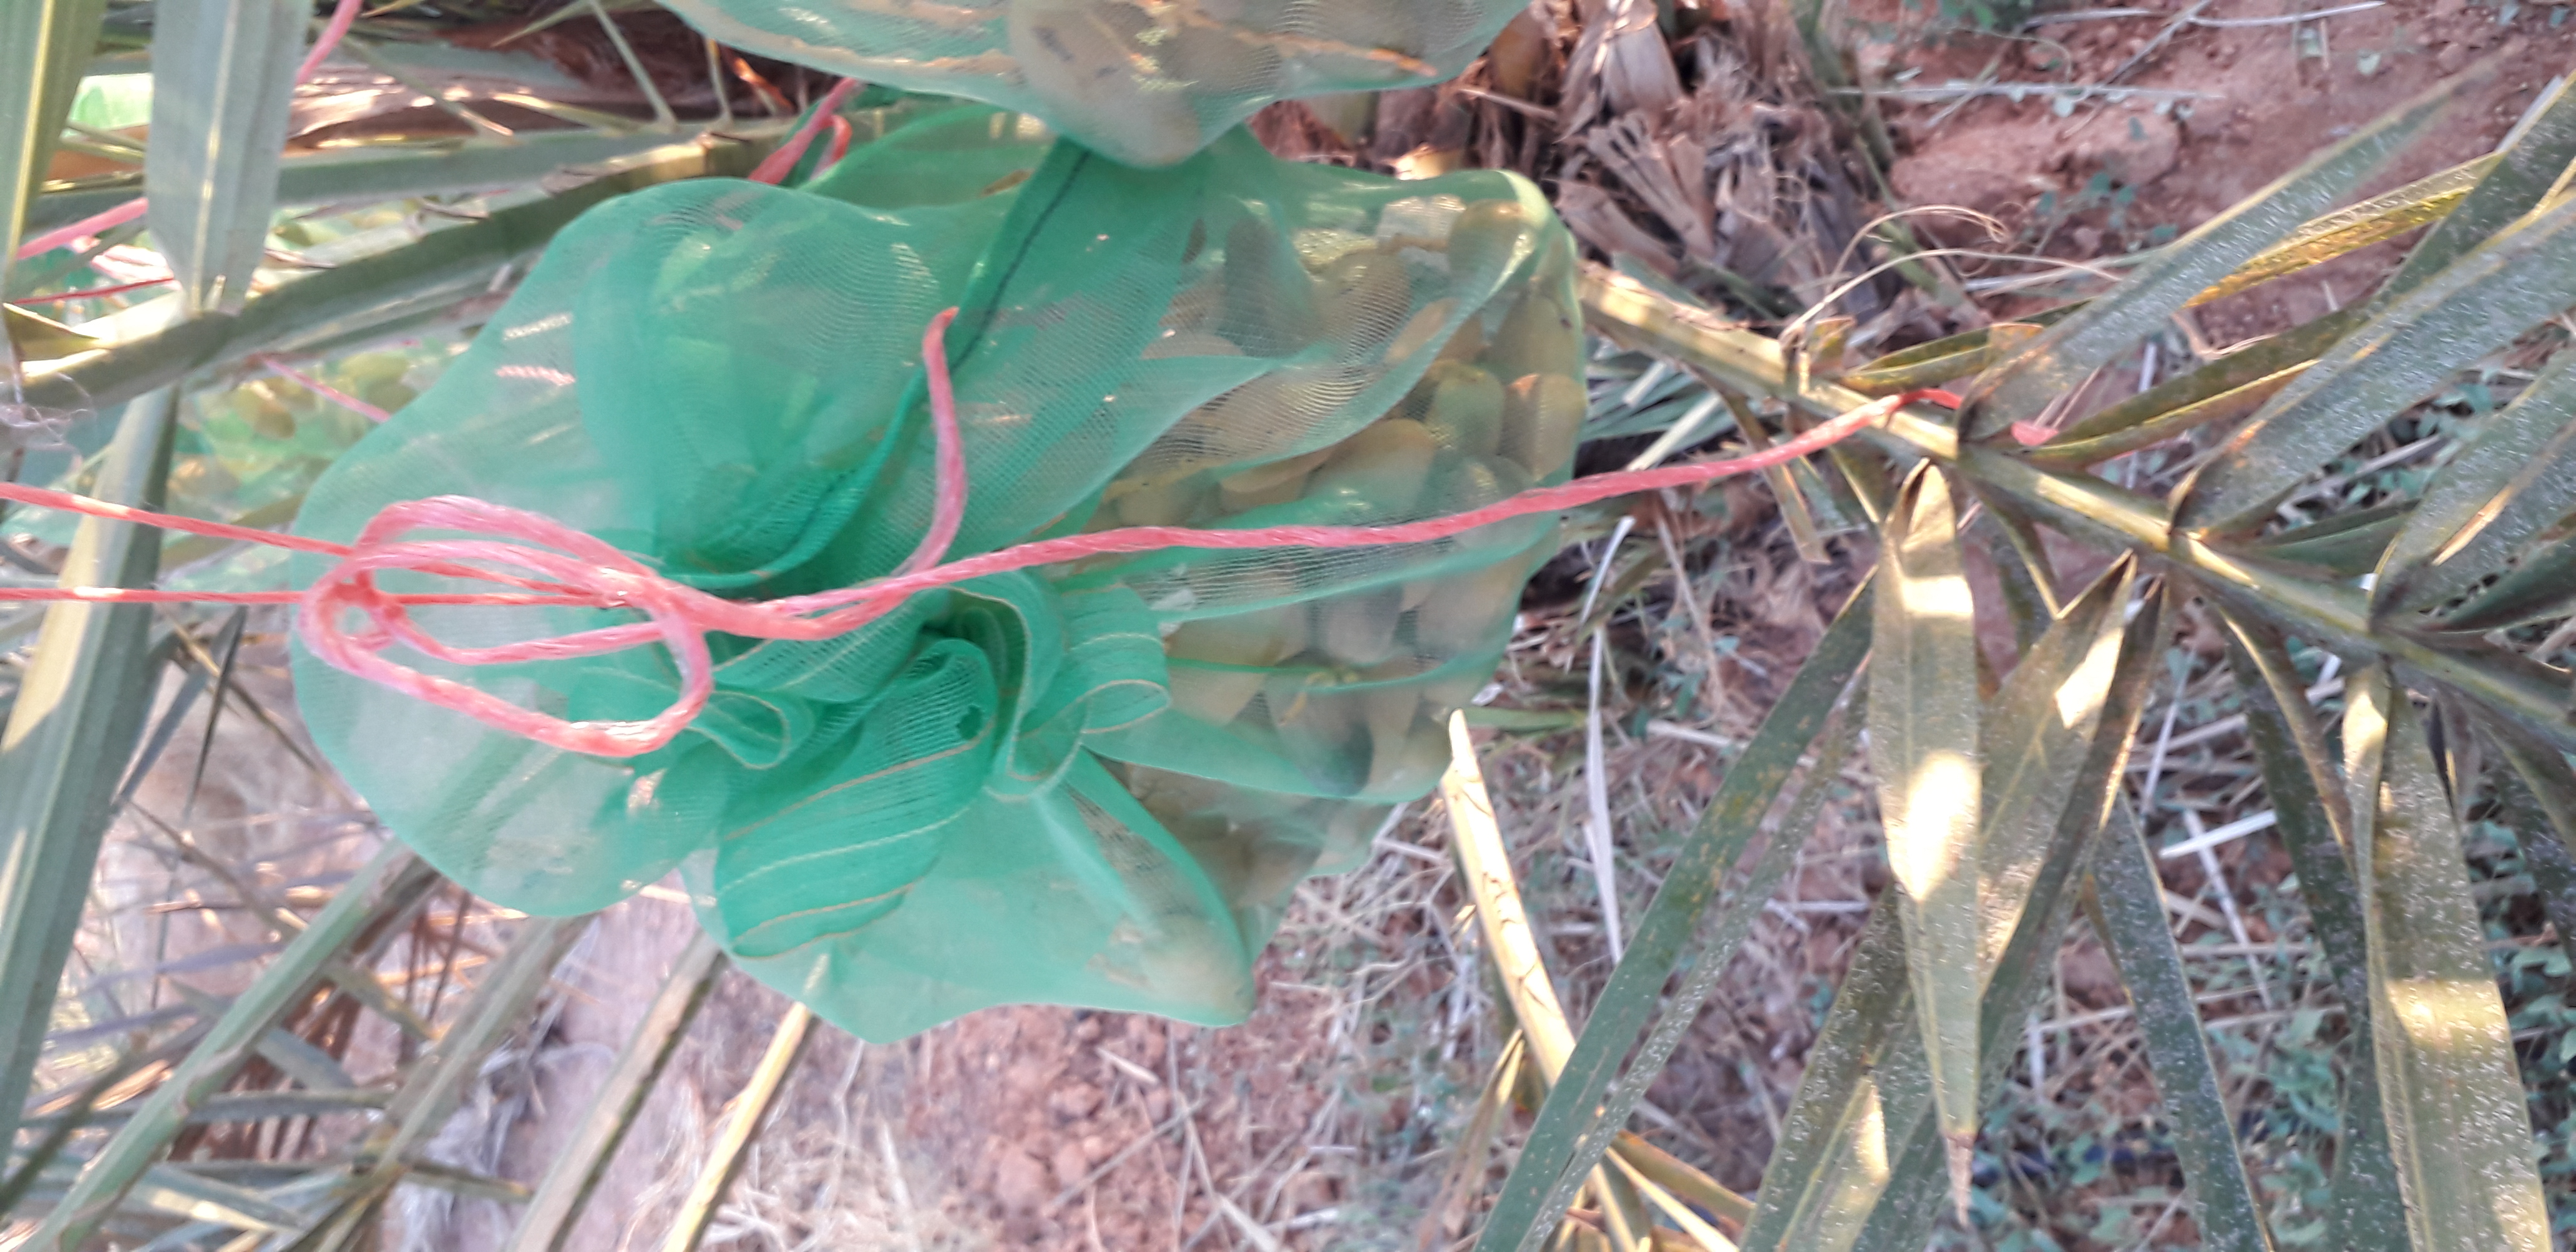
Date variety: Boumajhoul